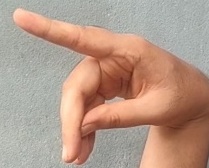
ASL sign: P